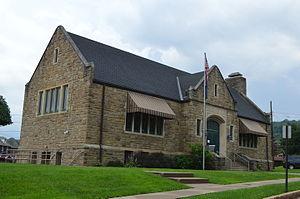
Midland est un borough situé dans le comté de Beaver, en Pennsylvanie, aux États-Unis. En 2010, il comptait une population de 2 635 habitants. Il est incorporé en 1905.